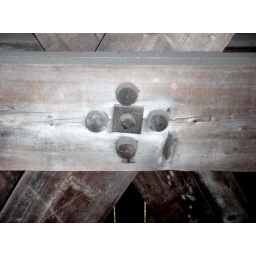
We have seen this bridge called the Chandler Bridge. It has a pier in the middle (a double span bridge).